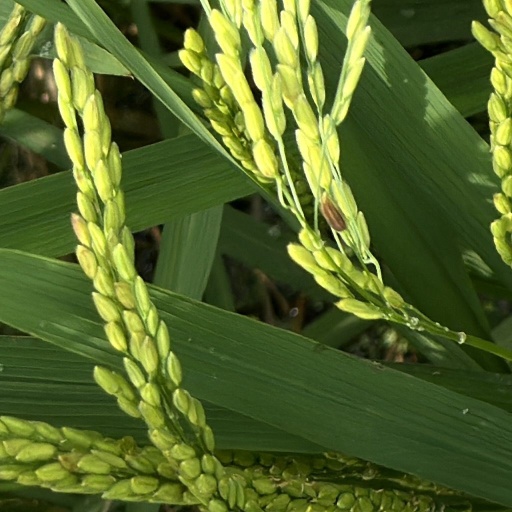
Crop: rice